Orders, decorations, and medals of Canada

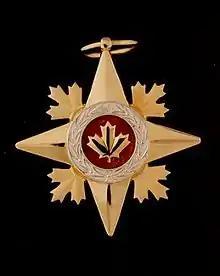
The Star of Military Valour, the second highest of Canada's military valour decorations

The Order of Canada is the country's second highest civilian honour for merit and is administered by the governor general-in-Council, on behalf of the monarch of Canada. Created in 1967, appointment is granted to those who adhere to the order's motto (Latin for: 'desiring a better country'), meaning that, in essence, the honour recognises lifetime contributions made by Canadians who made a major difference to Canada, or non-Canadians who made the world better by their actions. Musicians, politicians, artists, entertainers, benefactors, and many more have been accepted into the order; since its creation, more than 8,000 people have been appointed to the Order of Canada. The order, of which the monarch is Sovereign and the serving governor general is Chancellor and Principal Companion, is currently composed of three grades: Companion (CC), Officer (OC), and Member (CM).